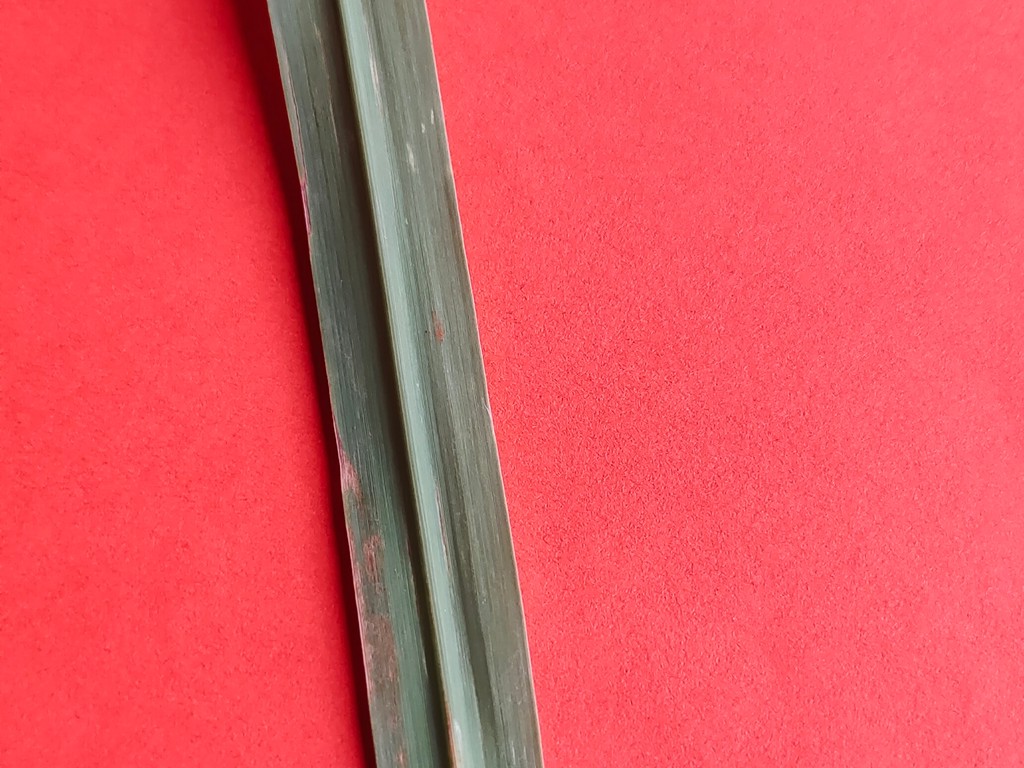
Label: Unhealthy